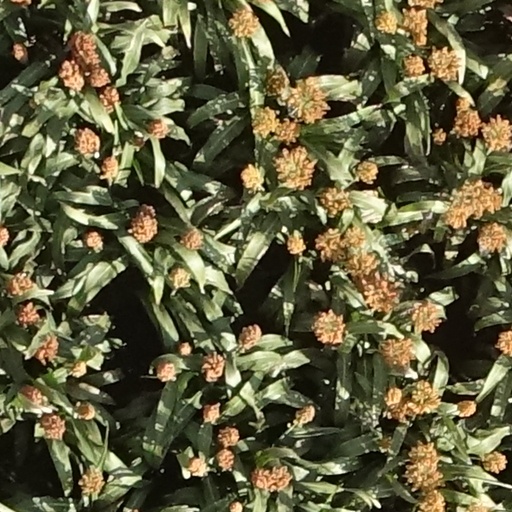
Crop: sorghum